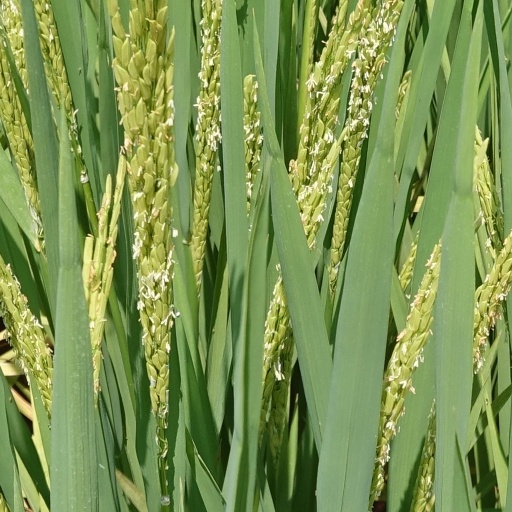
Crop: rice